Sidney Kingsley

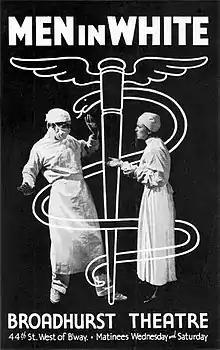
Handbill for the original Broadway production of Men in White

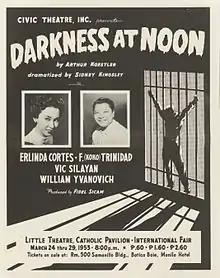
Handbill for "Darkness at Noon", 1953

Kingsley followed this success with the play "Dead End" in 1935, a story about slum housing and its connection to crime. The play was fairly successful, being filmed and eventually spawning the film troupe The Dead End Kids. Kingsley's two successes were followed by his 1936 anti-war play "Ten Million Ghosts" and his 1939 work "The World We Make," which were both flops and had short runs.